Netherland Line

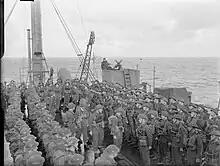
Allied troop inspection aboard

The Netherlands were neutral in the First World War, but SMN lost two ships to mines in the North Sea. The newly built "Nieuwland", which had been completed in August 1914, was sunk by a mine at the mouth of the Humber that October. In September 1915 the passenger liner "Koningin Emma" struck a mine that had laid near the month of the Thames Estuary. There were no fatalities in either sinking.